Godspell

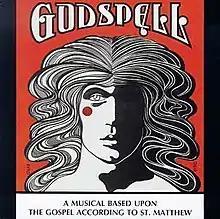
Original cast recording

Godspell is a musical in two acts with music and lyrics by Stephen Schwartz and a book by John-Michael Tebelak. The show is structured as a series of parables, primarily based on the Gospel of Matthew, interspersed with music mostly set to lyrics from traditional hymns, with the passion of Christ appearing briefly near the end.